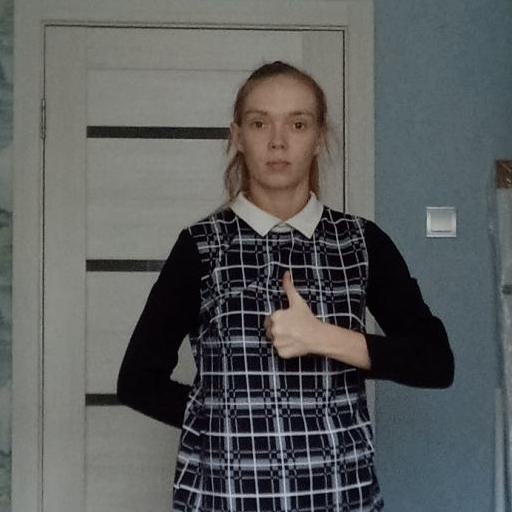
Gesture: like